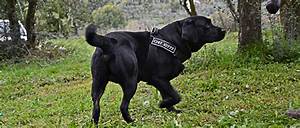
Label: dog